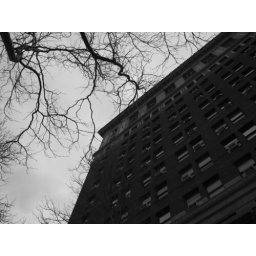
A building across from the lightrail station in San Jose. In black and white.